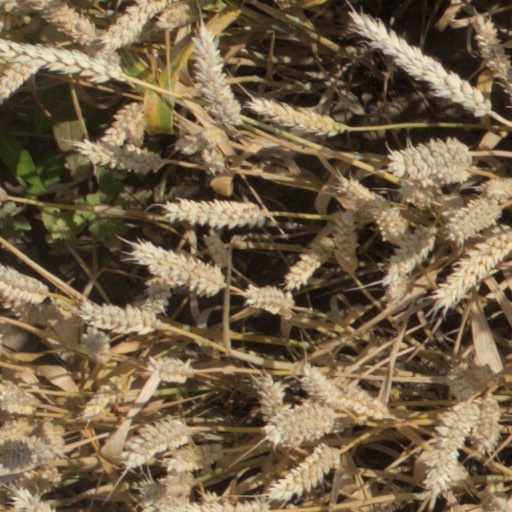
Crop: wheat